Estanislao Zeballos

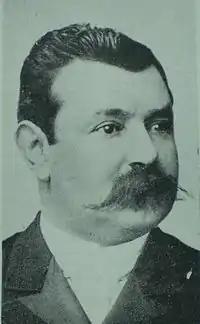

Pursuing his studies, in 1872 he participated in founding the "Society of Scientific Stimulus", which was soon converted to the "Scientific Society of Argentina".